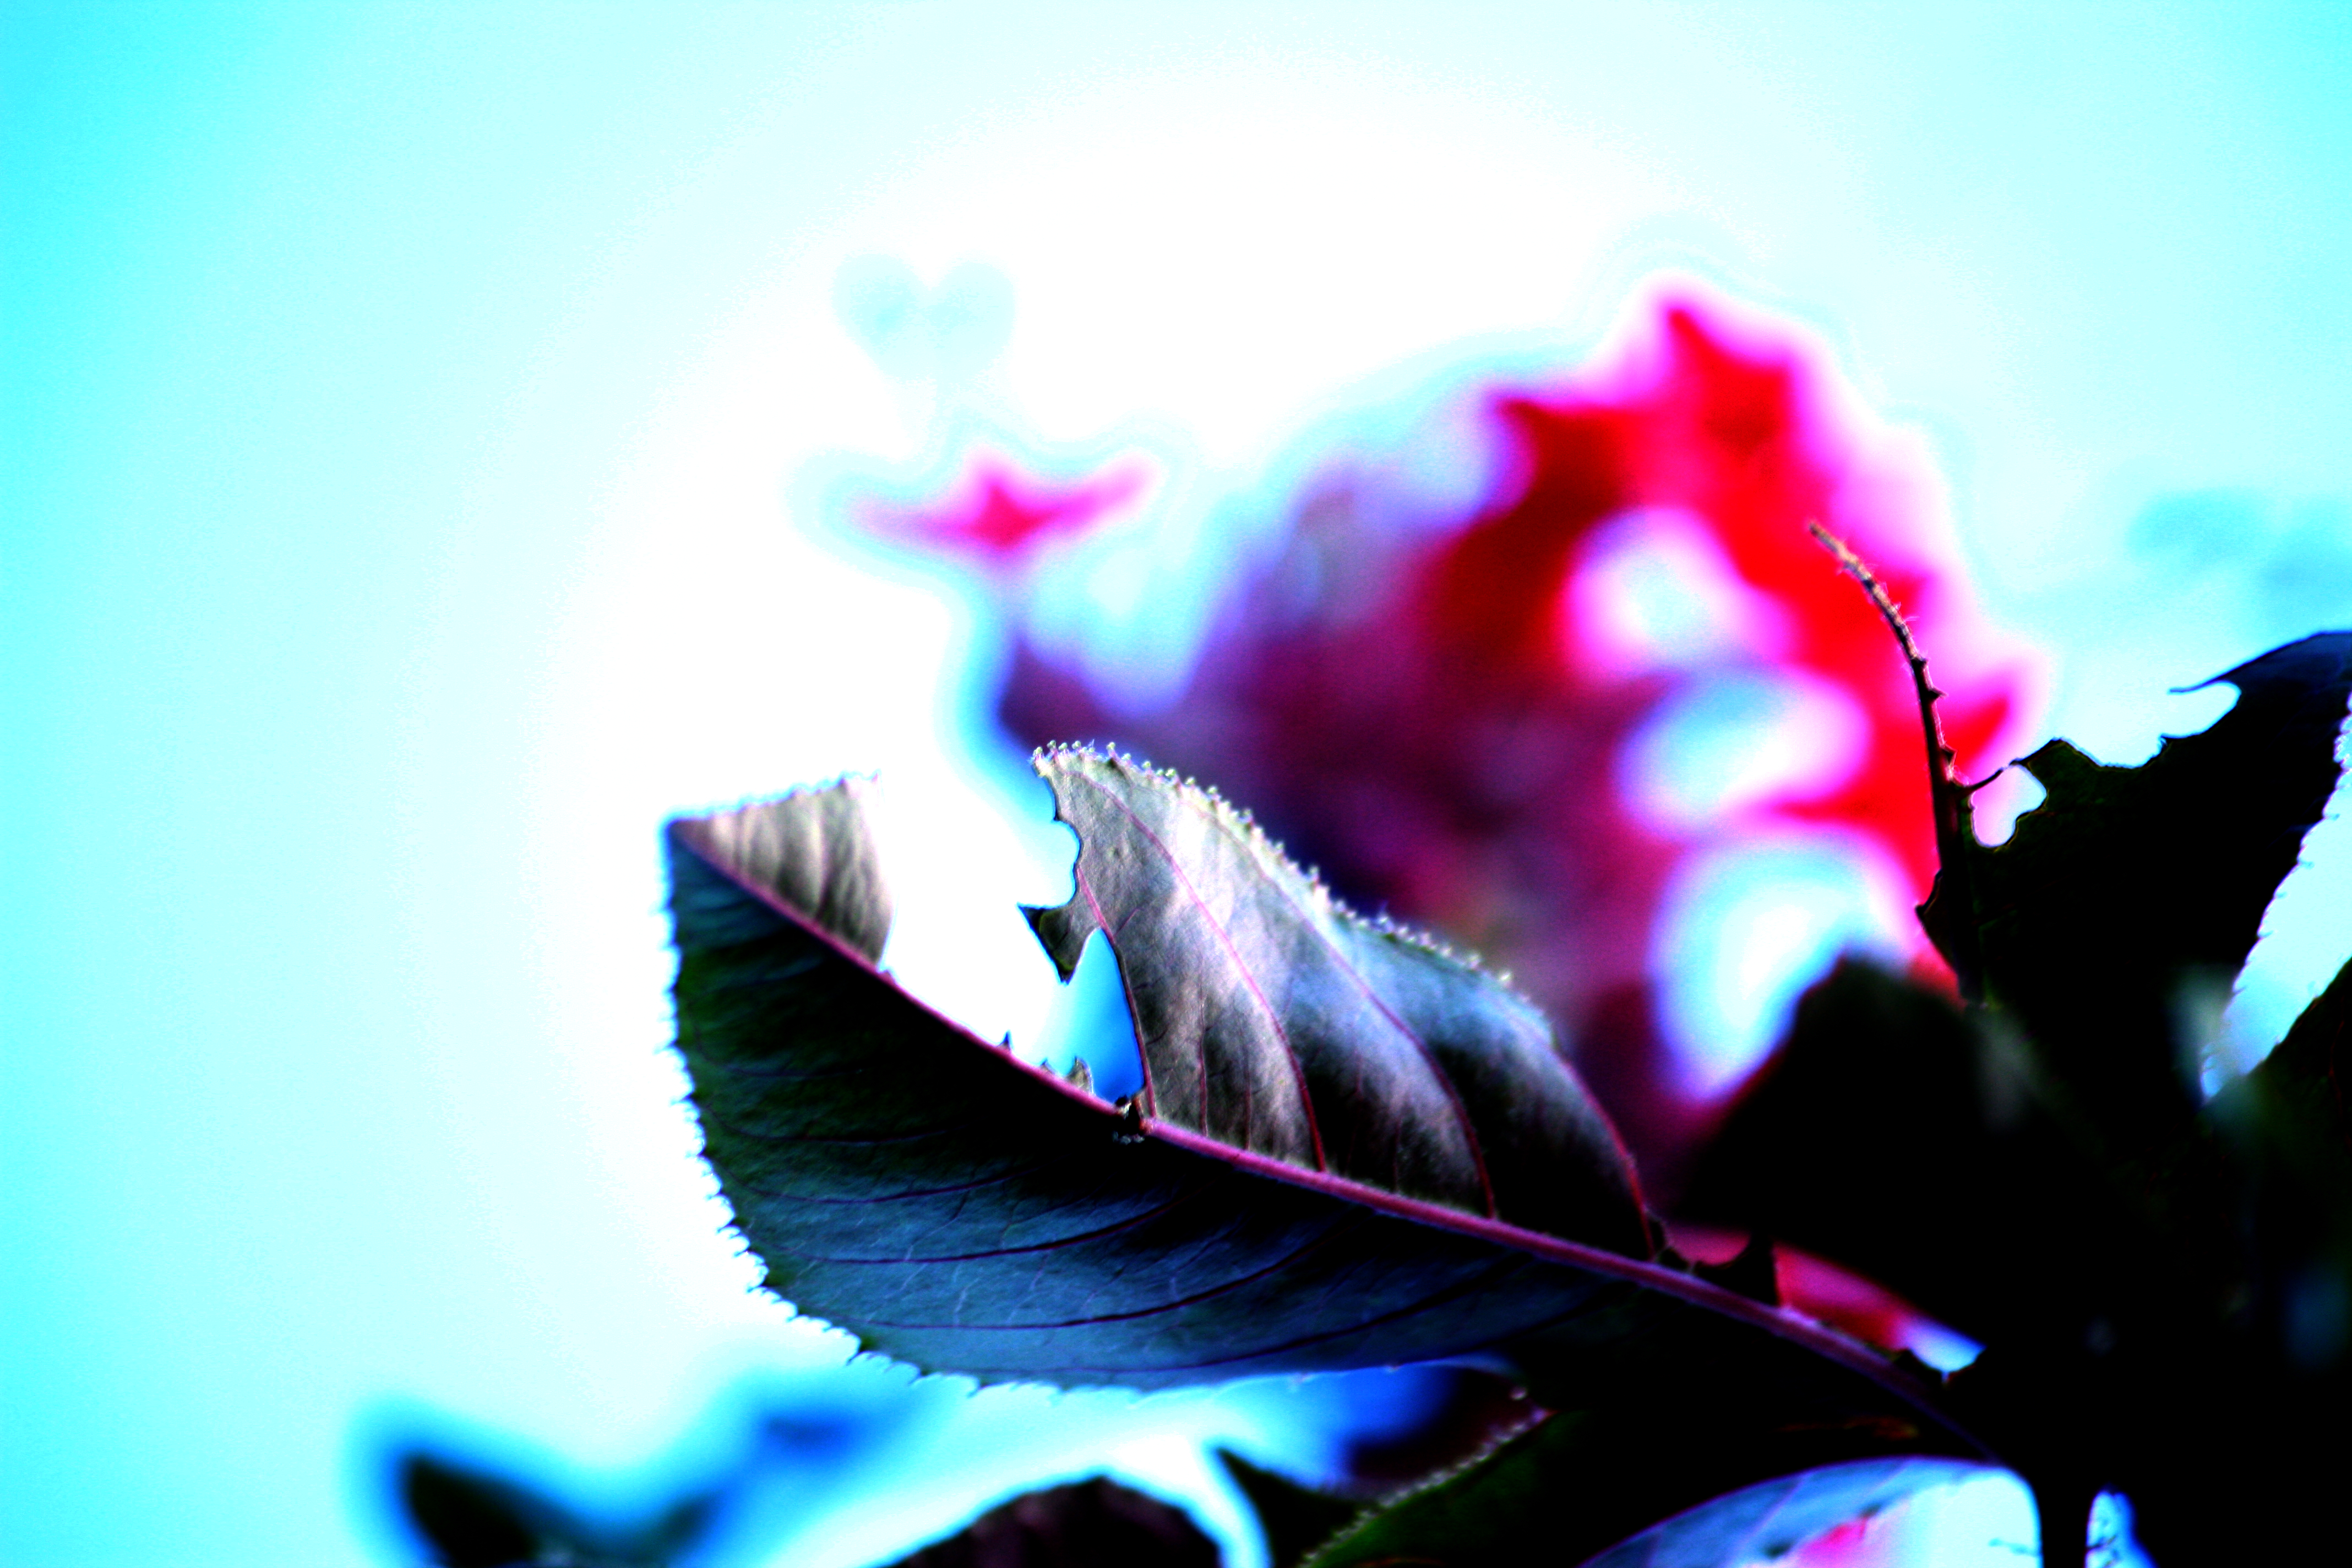
nature, light, plant, sky, photography, leaf, flower, purple, petal, color, blue, garden, pink, violet, eaten, folha, macro photography, flowering plant, computer wallpaper, land plant